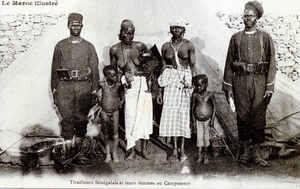
Tirailleurs sénégalais avec leurs femmes
« Madame tirailleur » ou « Madame Sénégal » est le nom donné à l'épouse d'un tirailleur d'Afrique noire ou d'Afrique du Nord, autorisée à suivre son mari au cantonnement et parfois en campagne, à la fin du XIXᵉ siècle et au début du XXᵉ siècle.